Seventh cholera pandemic

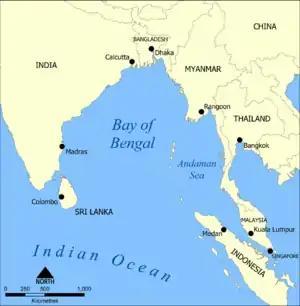
Bay of Bengal

This rapid transmission of the pathogen around the globe in the 20th century can be attributed chiefly to the major hub, the Bay of Bengal, from where the disease spread.